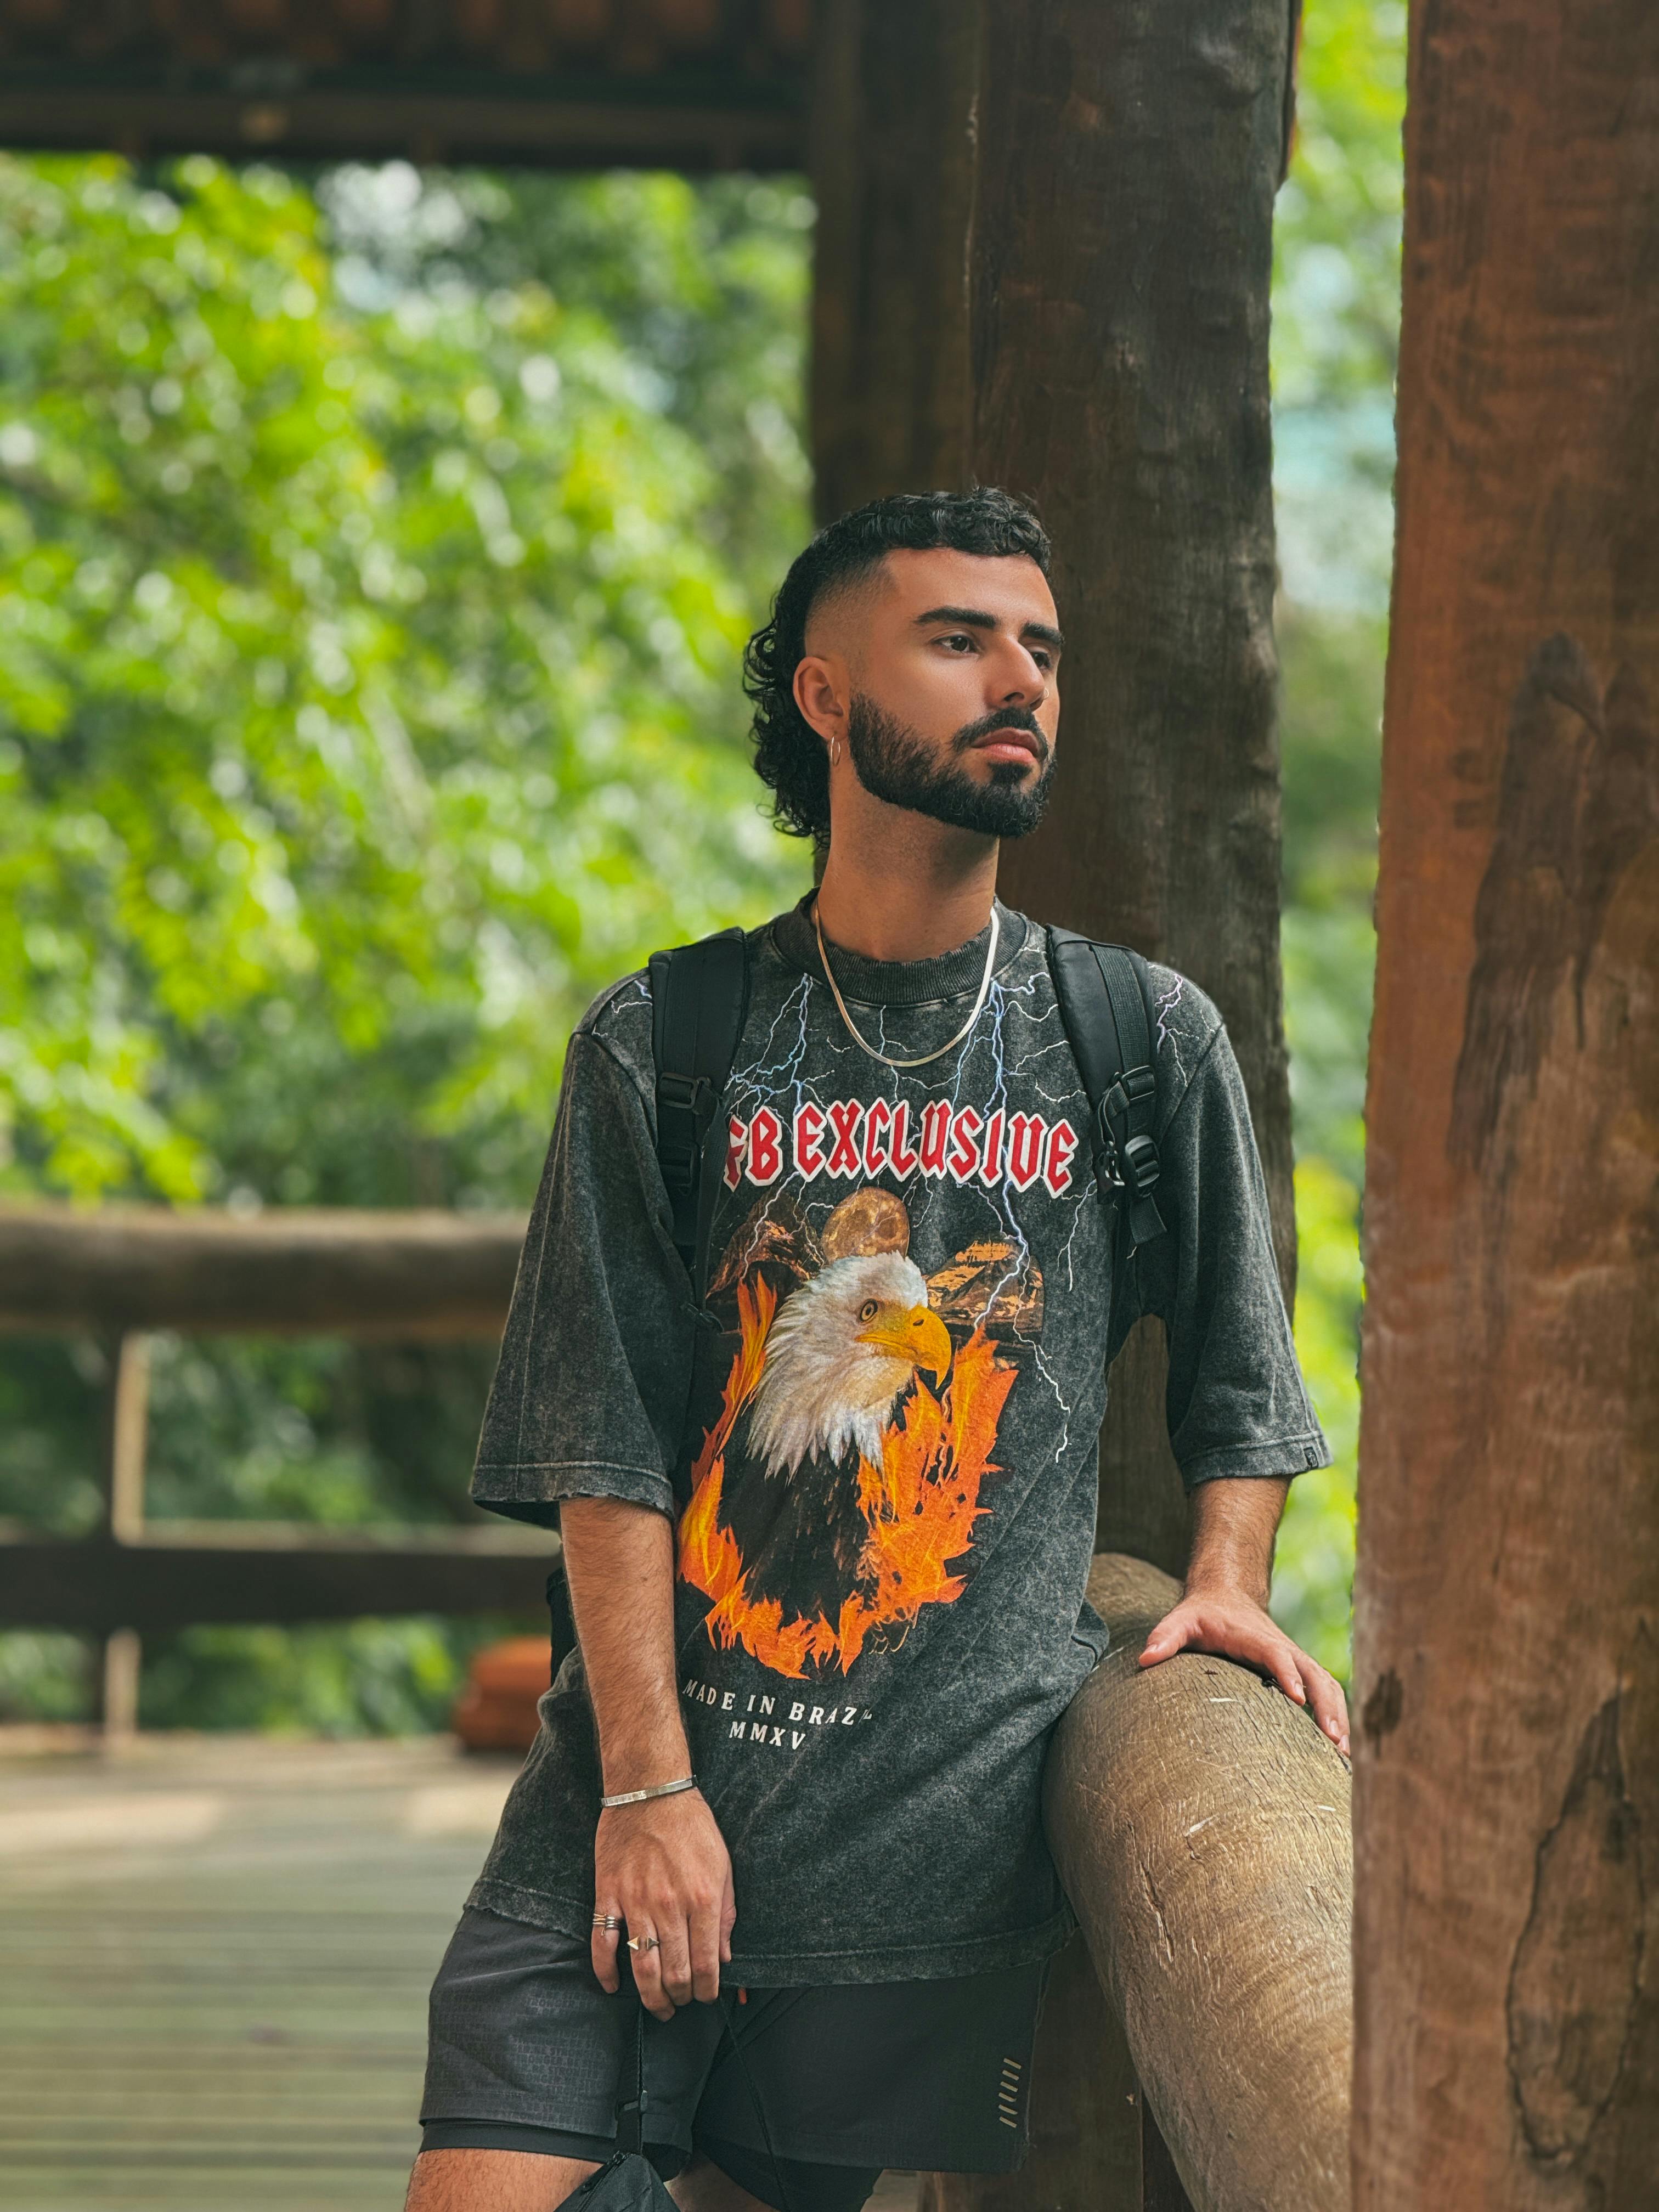
man, facial hair, beard, active shirt, moustache